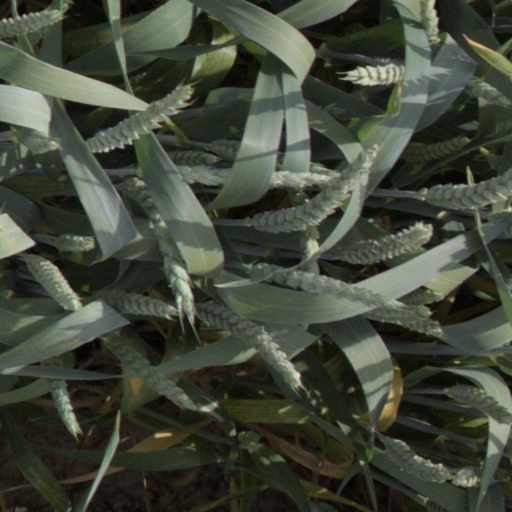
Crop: wheat